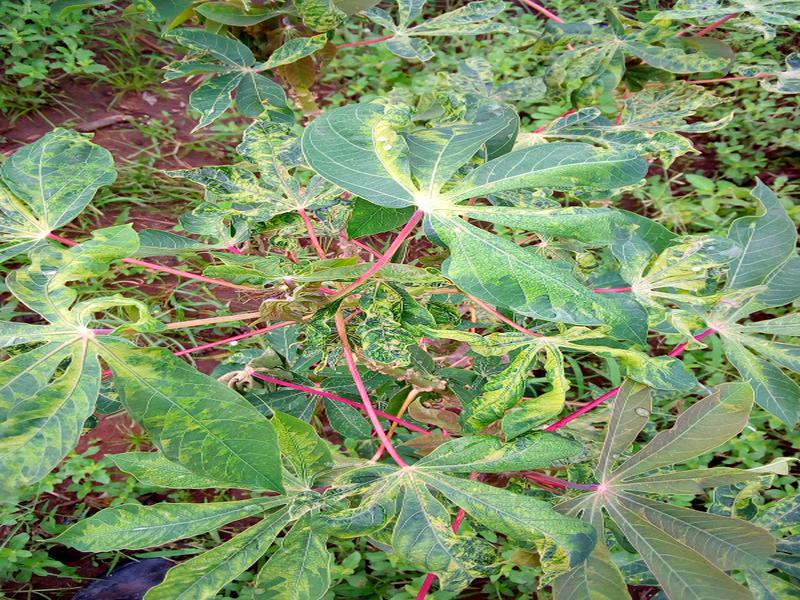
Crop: cassava
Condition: mosaic_disease